Wilbur G. Zeigler

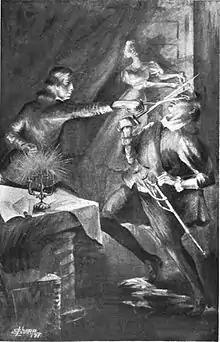
Marlowe kills Frazer, while Anne turns away in horror. Illustration from the novel

Marlowe meets a man who tells him an old girlfriend of Marlowe's called Anne is now unhappily married to a violent man called Francis Frazer. Still in love with her, Marlowe tries to visit Anne in secret, but he and Frazer get into a fight in which the latter is killed. Because the two resemble one another there is initial confusion about who has been killed. Marlowe exchanges clothes with Frazer. Helped by a clever lawyer and his friends William Shakespeare and George Peele Marlowe escapes. At the inquest his friends identify the body as Marlowe's. Meanwhile, Richard Bame, a puritanical Brownist, has accused Marlowe of atheism. Convinced that Marlowe is still alive, he pursues him. The two meet in a church, where Marlowe explains that his 'atheism' is really a belief in a spiritual ideal that transcends church dogma. After a fire is accidentally started in the church when thieves arrive, Bame is arrested as one of the thieves. Marlowe escapes and goes into hiding. Bame's lawyer attempts to track down Marlowe, resulting in another fire in which Marlowe's own lawyer dies. Bame is eventually hanged for theft. After Marlowe writes "Titus Andronicus", Shakespeare and Peele pass it off as their own work. The new plays are published anonymously with no problem. Marlowe eventually returns in 1598 in disguise to the Curtain Theatre for a performance of "Hamlet". In the audience Ben Jonson and Thomas Nashe express the suspicion that the work is very like Marlowe's, discussing the details of the parallels. Anne in the crowd looks up and recognises her beloved; at the same time Jonson and Nashe see him.